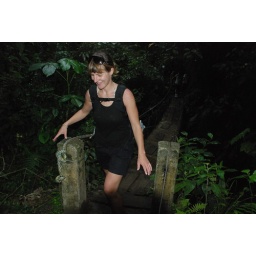
rope bridge in cloud forest